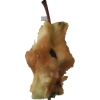
Label: apples